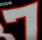
Number: 7